Data plane

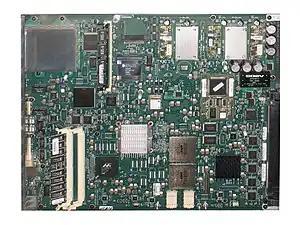
Performance Route Processor, from the high-end Cisco 12000 series

In routing, the data plane, sometimes called the forwarding plane or user plane, defines the part of the router architecture that determines what to do with packets arriving on an inbound interface. Most commonly, it refers to a table in which the router looks up the destination address of the incoming packet and retrieves the information necessary to determine the path from the receiving element, through the internal forwarding fabric of the router, and to the proper outgoing interface(s).